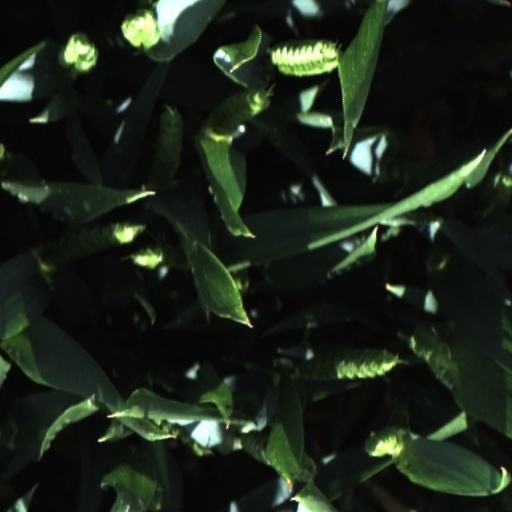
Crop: wheat